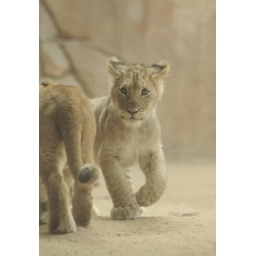
Walking against the glass window